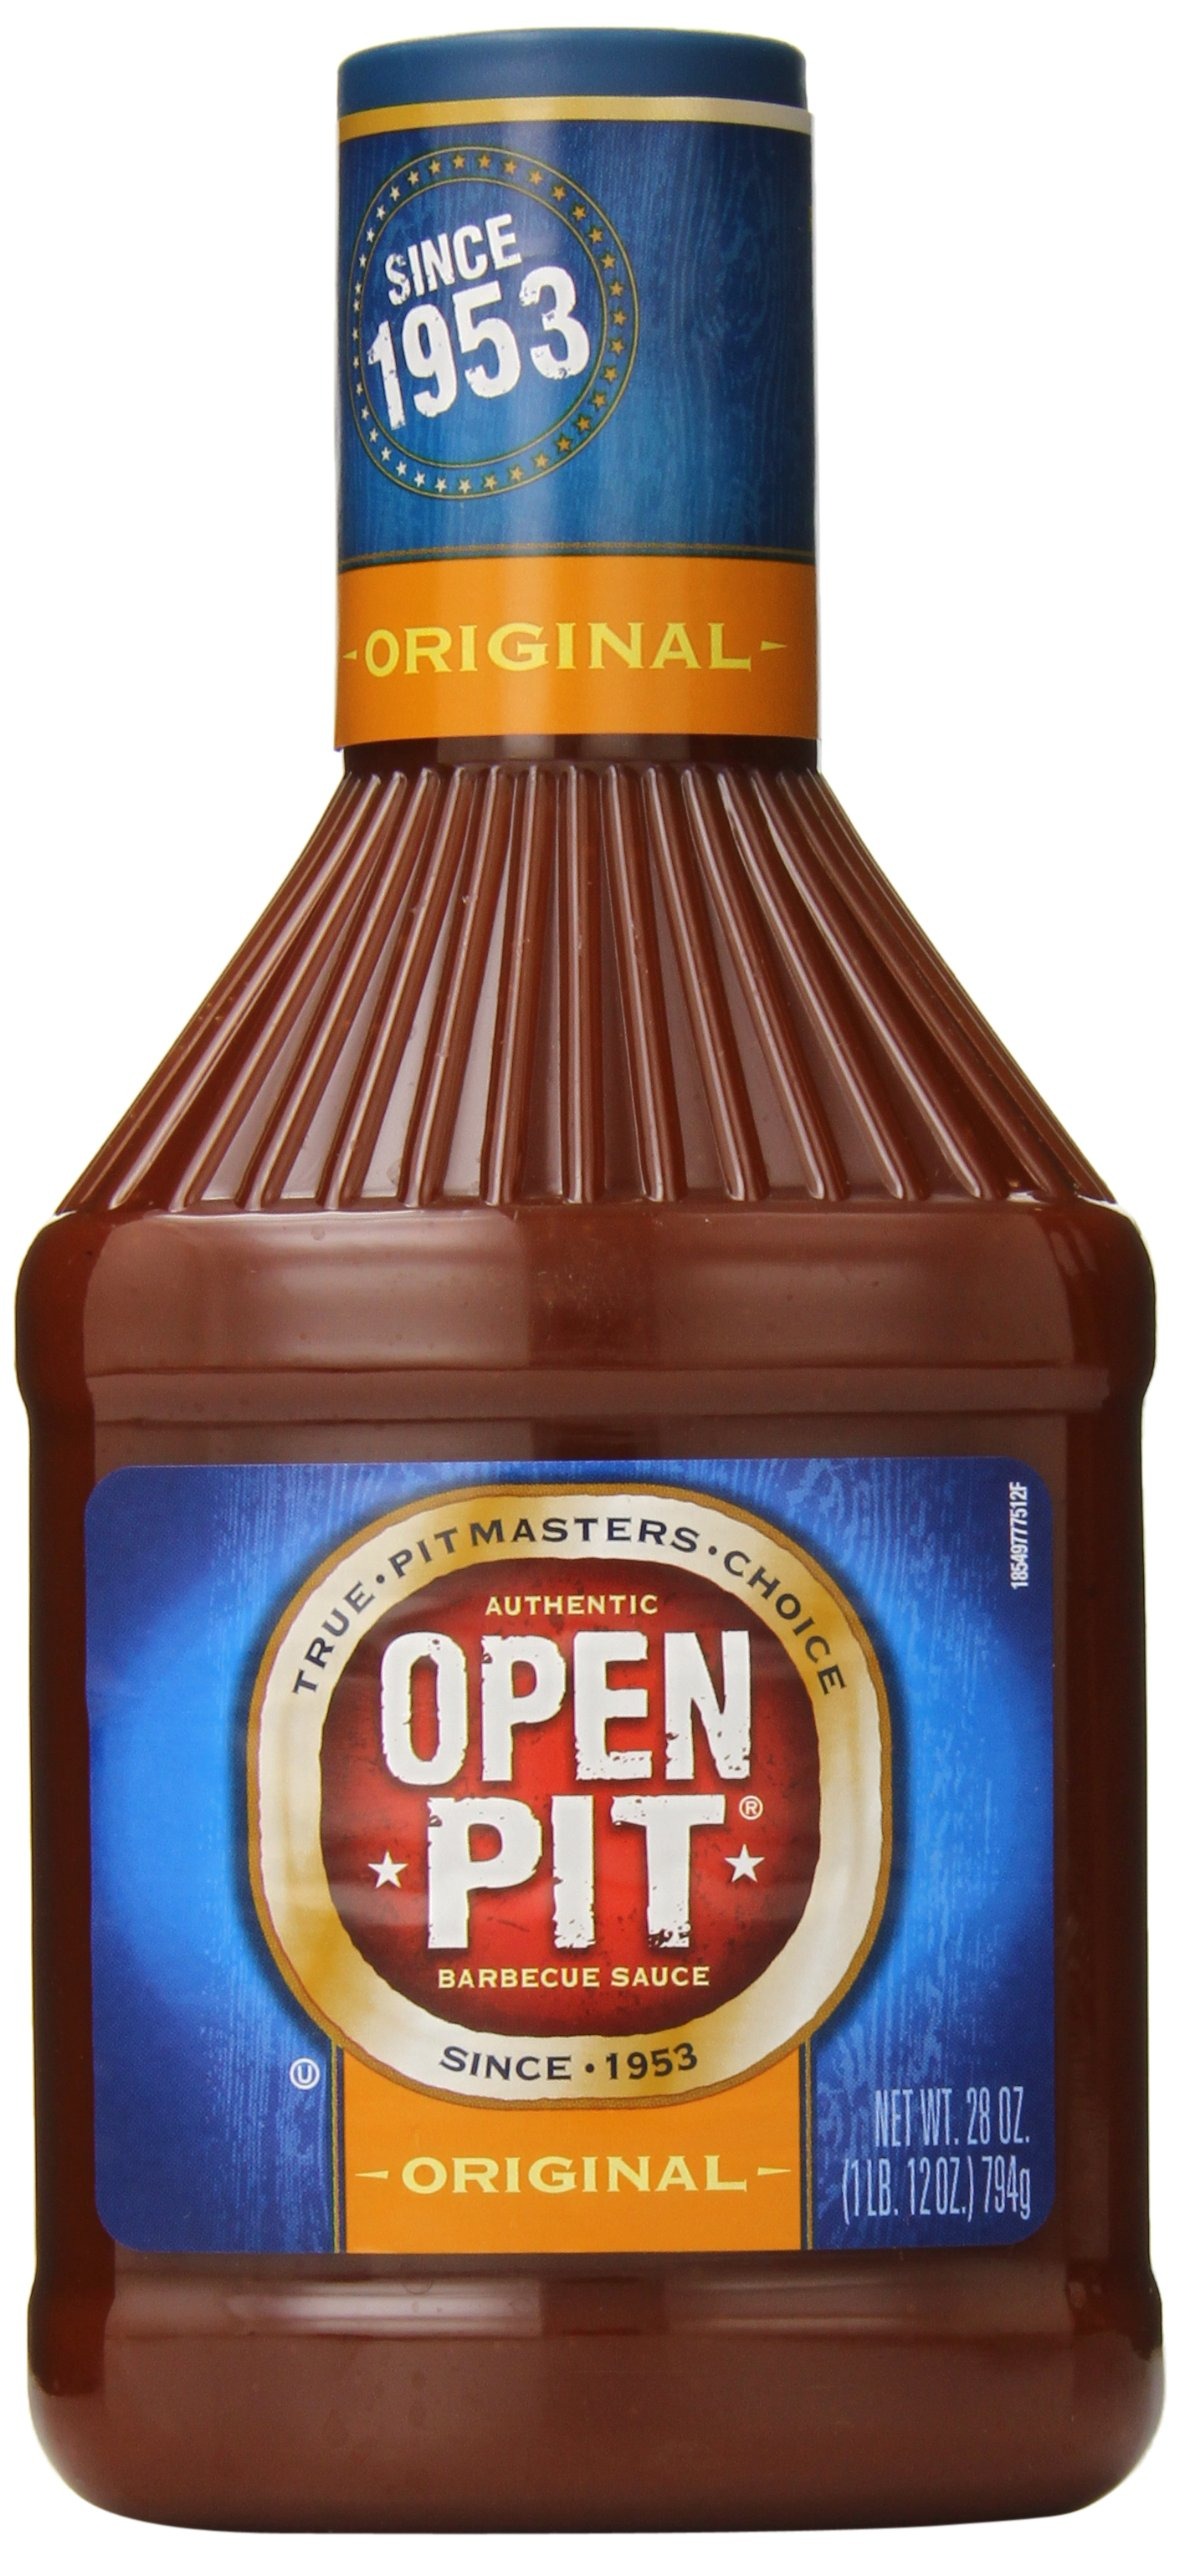
Item Name: Open Pit Blue Label Original Barbecue Sauce, 28 oz. (Pack of 12)
Bullet Point 1: Contains twelve (12) 28-ounce bottles of Open Pit Blue Label Original Barbecue Sauce
Bullet Point 2: Enjoy a unique blend of quality ingredients and spices for a smoky BBQ sauce you will love
Bullet Point 3: Add delicious flavor to ribs, pork shoulder, burgers, chicken and more
Bullet Point 4: Great straight out of the bottle or with your own special spicy enhancements
Bullet Point 5: Stock up on this delicious barbecue sauce for all your grilling recipes
Bullet Point 6: Authentic spicy blend of seasoning in a vinegar-based red sauce that delivers a traditional barbecue taste
Bullet Point 7: Tastes great on chicken, beef, or pork
Bullet Point 8: Features a unique, robust, and tangy flavor
Bullet Point 9: Perfect as a dipping sauce right out of the bottle, or for doctoring up your favorite family recipes
Bullet Point 10: An essential ingredient for every backyard BBQ
Value: 336.0
Unit: ounce

Price: 1.69